Hampshire

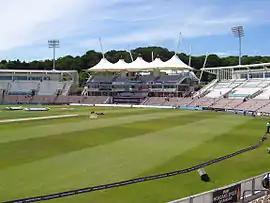
Rose Bowl cricket ground in 2010, currently sposored by Utilita

The cities of Southampton and Portsmouth are both significant ports, with Southampton Docks handling a large proportion of the national container freight traffic as well as being a major base for cruise liners, and Portsmouth Harbour accommodating one of the Royal Navy's main bases and a terminal for cross-channel ferries to France and Spain. The docks have traditionally been large employers in these cities, though mechanisation of cargo handling has led to a reduction in manpower needed.